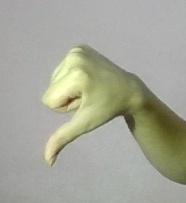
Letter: waw